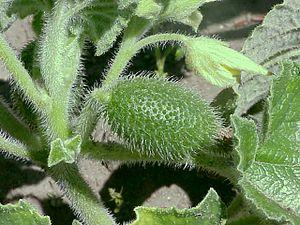
Le concombre d'âne ou cornichon d’âne est une espèce de plantes herbacées vivaces du genre Ecballium de la famille des Cucurbitacées. Elle est assez commune en Europe, surtout dans les régions méditerranéennes, et est caractérisée par ses fruits explosifs.